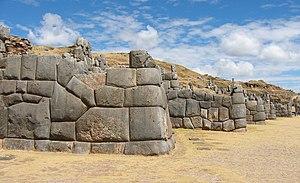
Le Spectre aux balles d'or est le douzième album de la série de bande dessinée Blueberry de Jean-Michel Charlier et Jean Giraud. Il a été publié en 1972. C'est le dernier du cycle de L'or de la sierra. Cet album et le précédent, La Mine de l'Allemand perdu, ont également été publiés en diptyque : Les Monts de la Superstition. Il serait inspiré de la légende américaine de la mine d'or du Hollandais perdu et du roman de James Oliver Curwood Les Chasseurs d'or.